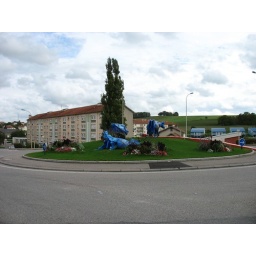
Three blue cows in the town's biggest roundabout.